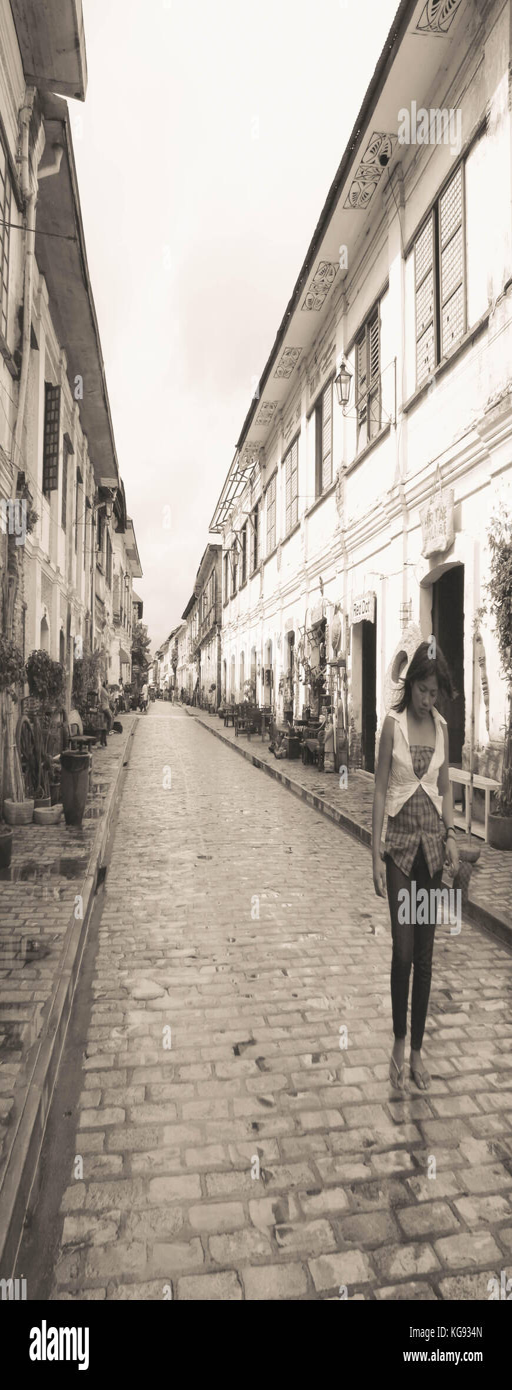
person walks down the beautiful colonial cobblestone street